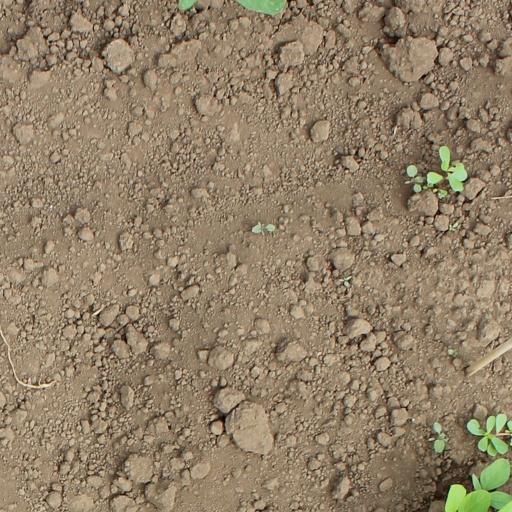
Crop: soybean